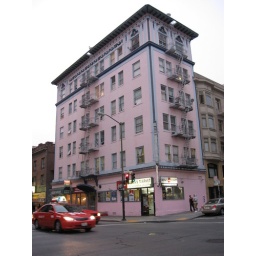
Thin pink building on street corner in San Francisco